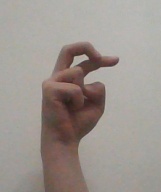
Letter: zay